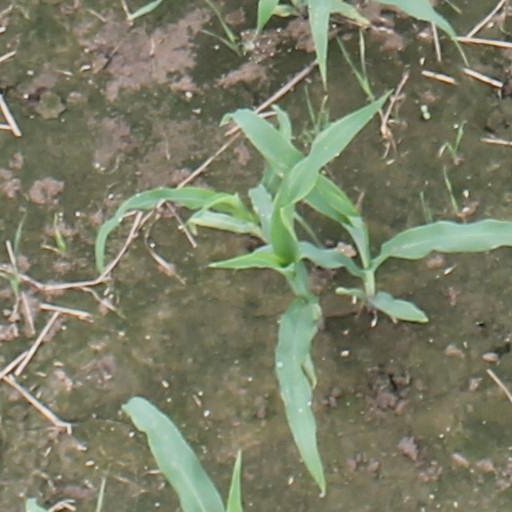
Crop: maize; corn